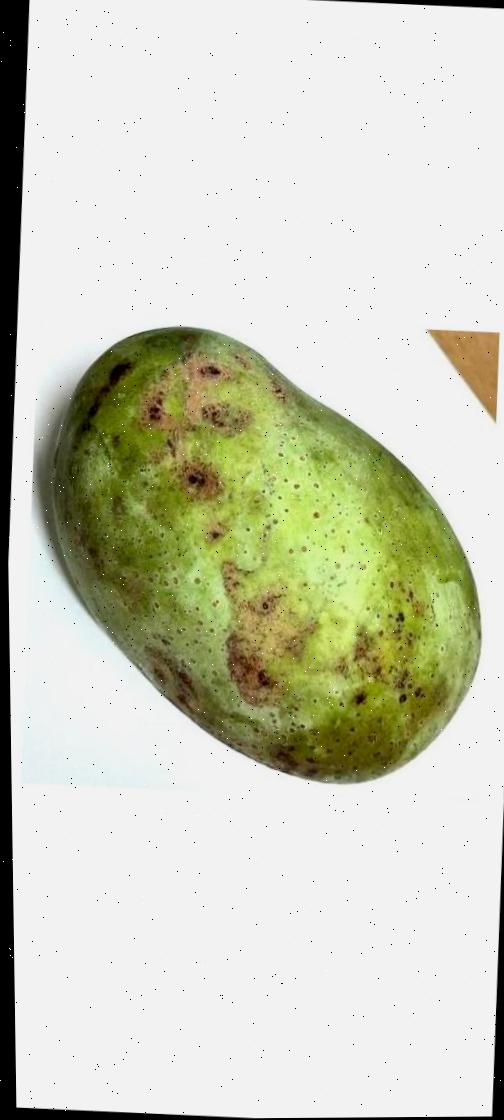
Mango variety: Fazli Classic